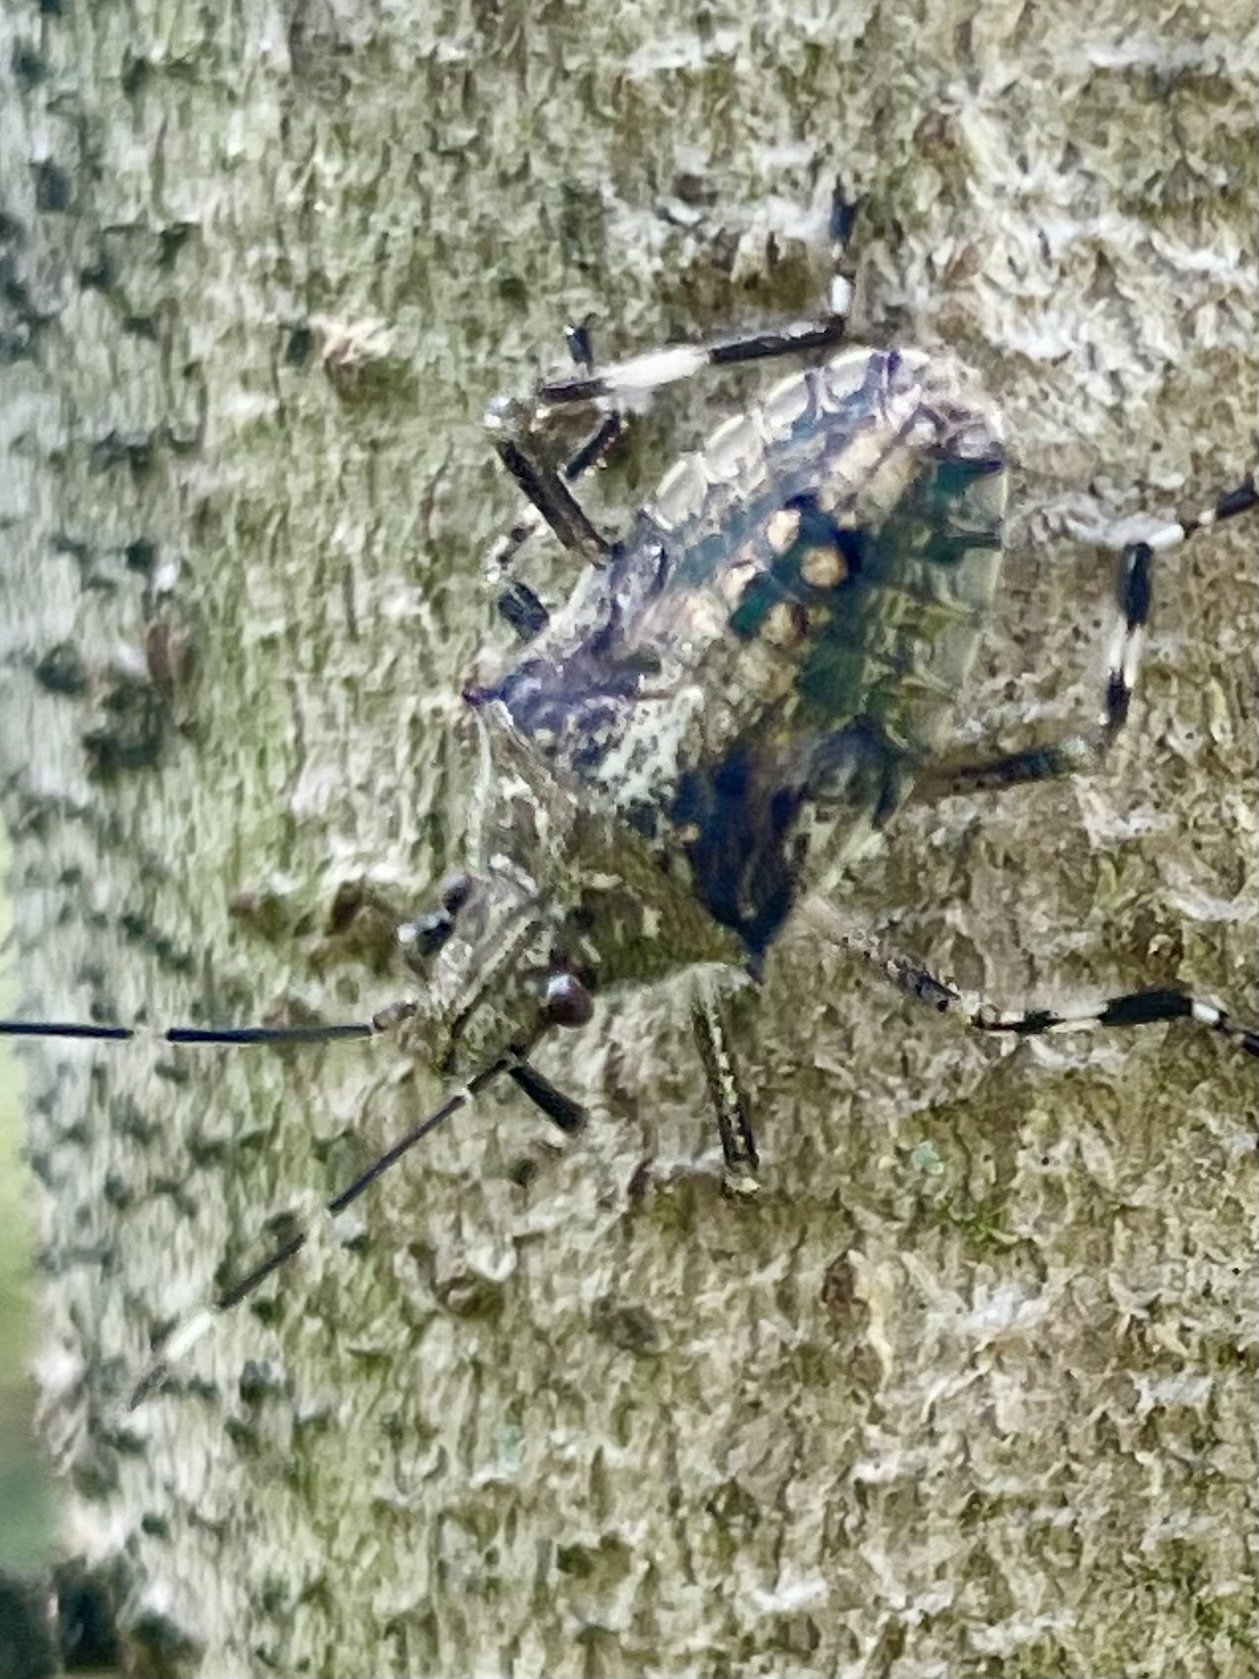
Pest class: stink_bug